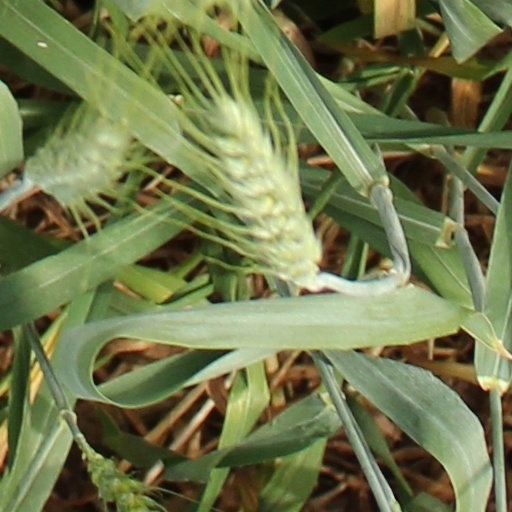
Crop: wheat